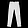
Label: Trouser